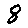
Label: 8